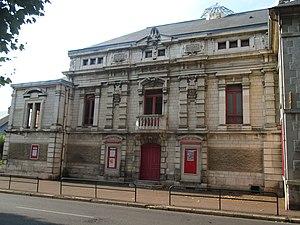
Théâtre municipal de Sens.
Le Théâtre municipal de Sens est un édifice public, protégé des monuments historiques situé à Sens, dans le département français de l'Yonne.